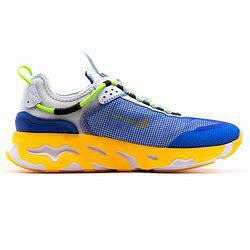
Brand: Nike
Model: React Live